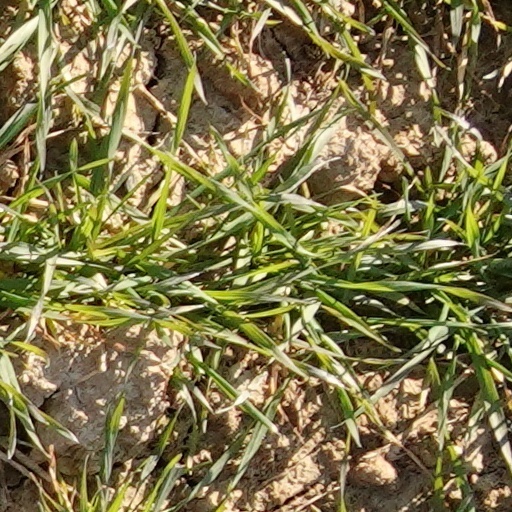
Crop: wheat